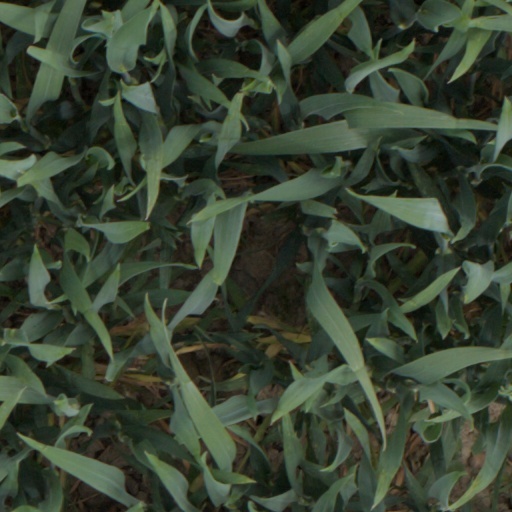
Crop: wheat